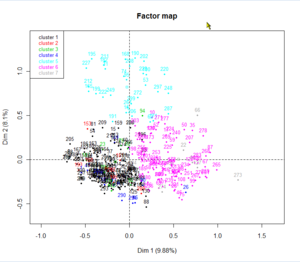
Carte factorielle où les individus sont coloriés en fonction de leur appartenance à une classe. Ceci a été effectué par une CAH après une analyse factorielle des correspondances multiples sur le dataset ""tea"" disponible sous R avec FactoMineR"
L’analyse des données est une famille de méthodes statistiques dont les principales caractéristiques sont d'être multidimensionnelles et descriptives. Dans l'acception française, la terminologie « analyse des données » désigne donc un sous-ensemble de ce qui est appelé plus généralement la statistique multivariée. Certaines méthodes, pour la plupart géométriques, aident à faire ressortir les relations pouvant exister entre les différentes données et à en tirer une information statistique qui permet de décrire de façon plus succincte les principales informations contenues dans ces données. D'autres techniques permettent de regrouper les données de façon à faire apparaître clairement ce qui les rend homogènes, et ainsi mieux les connaître.